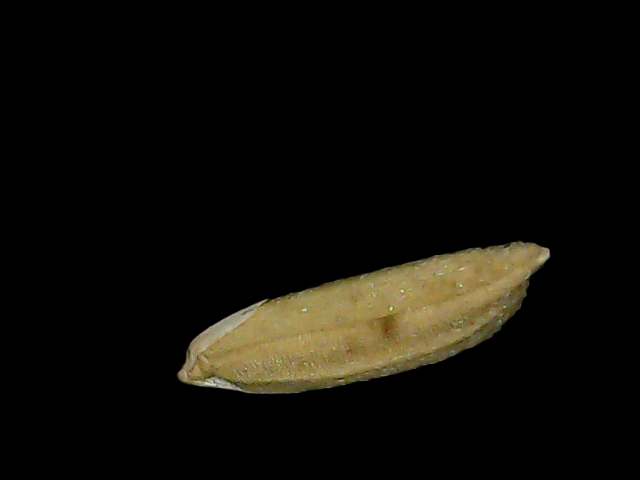
Rice variety: Bd49